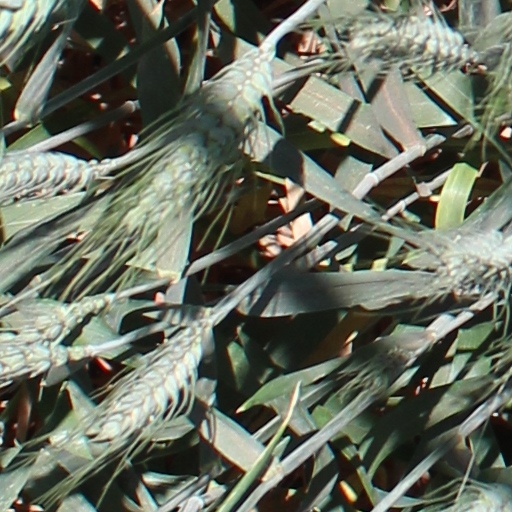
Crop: wheat